Turbomeca Palouste

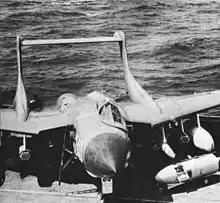
Sea Vixen on the in 1962. A Palouste air starter pod is in front.

Several British naval aircraft were adapted to carry a Palouste in a wing-mounted air starter pod installation to facilitate engine starting when away from base.